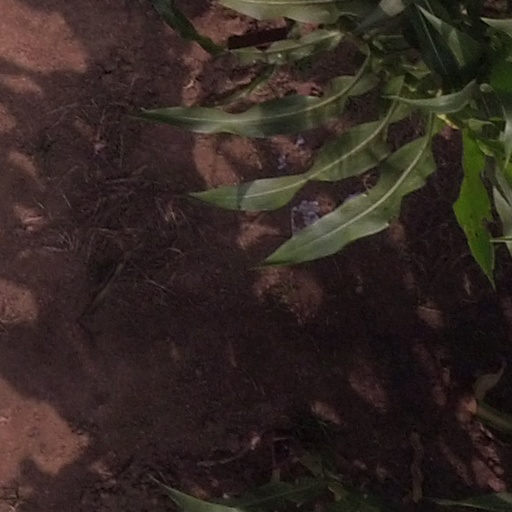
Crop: maize; corn